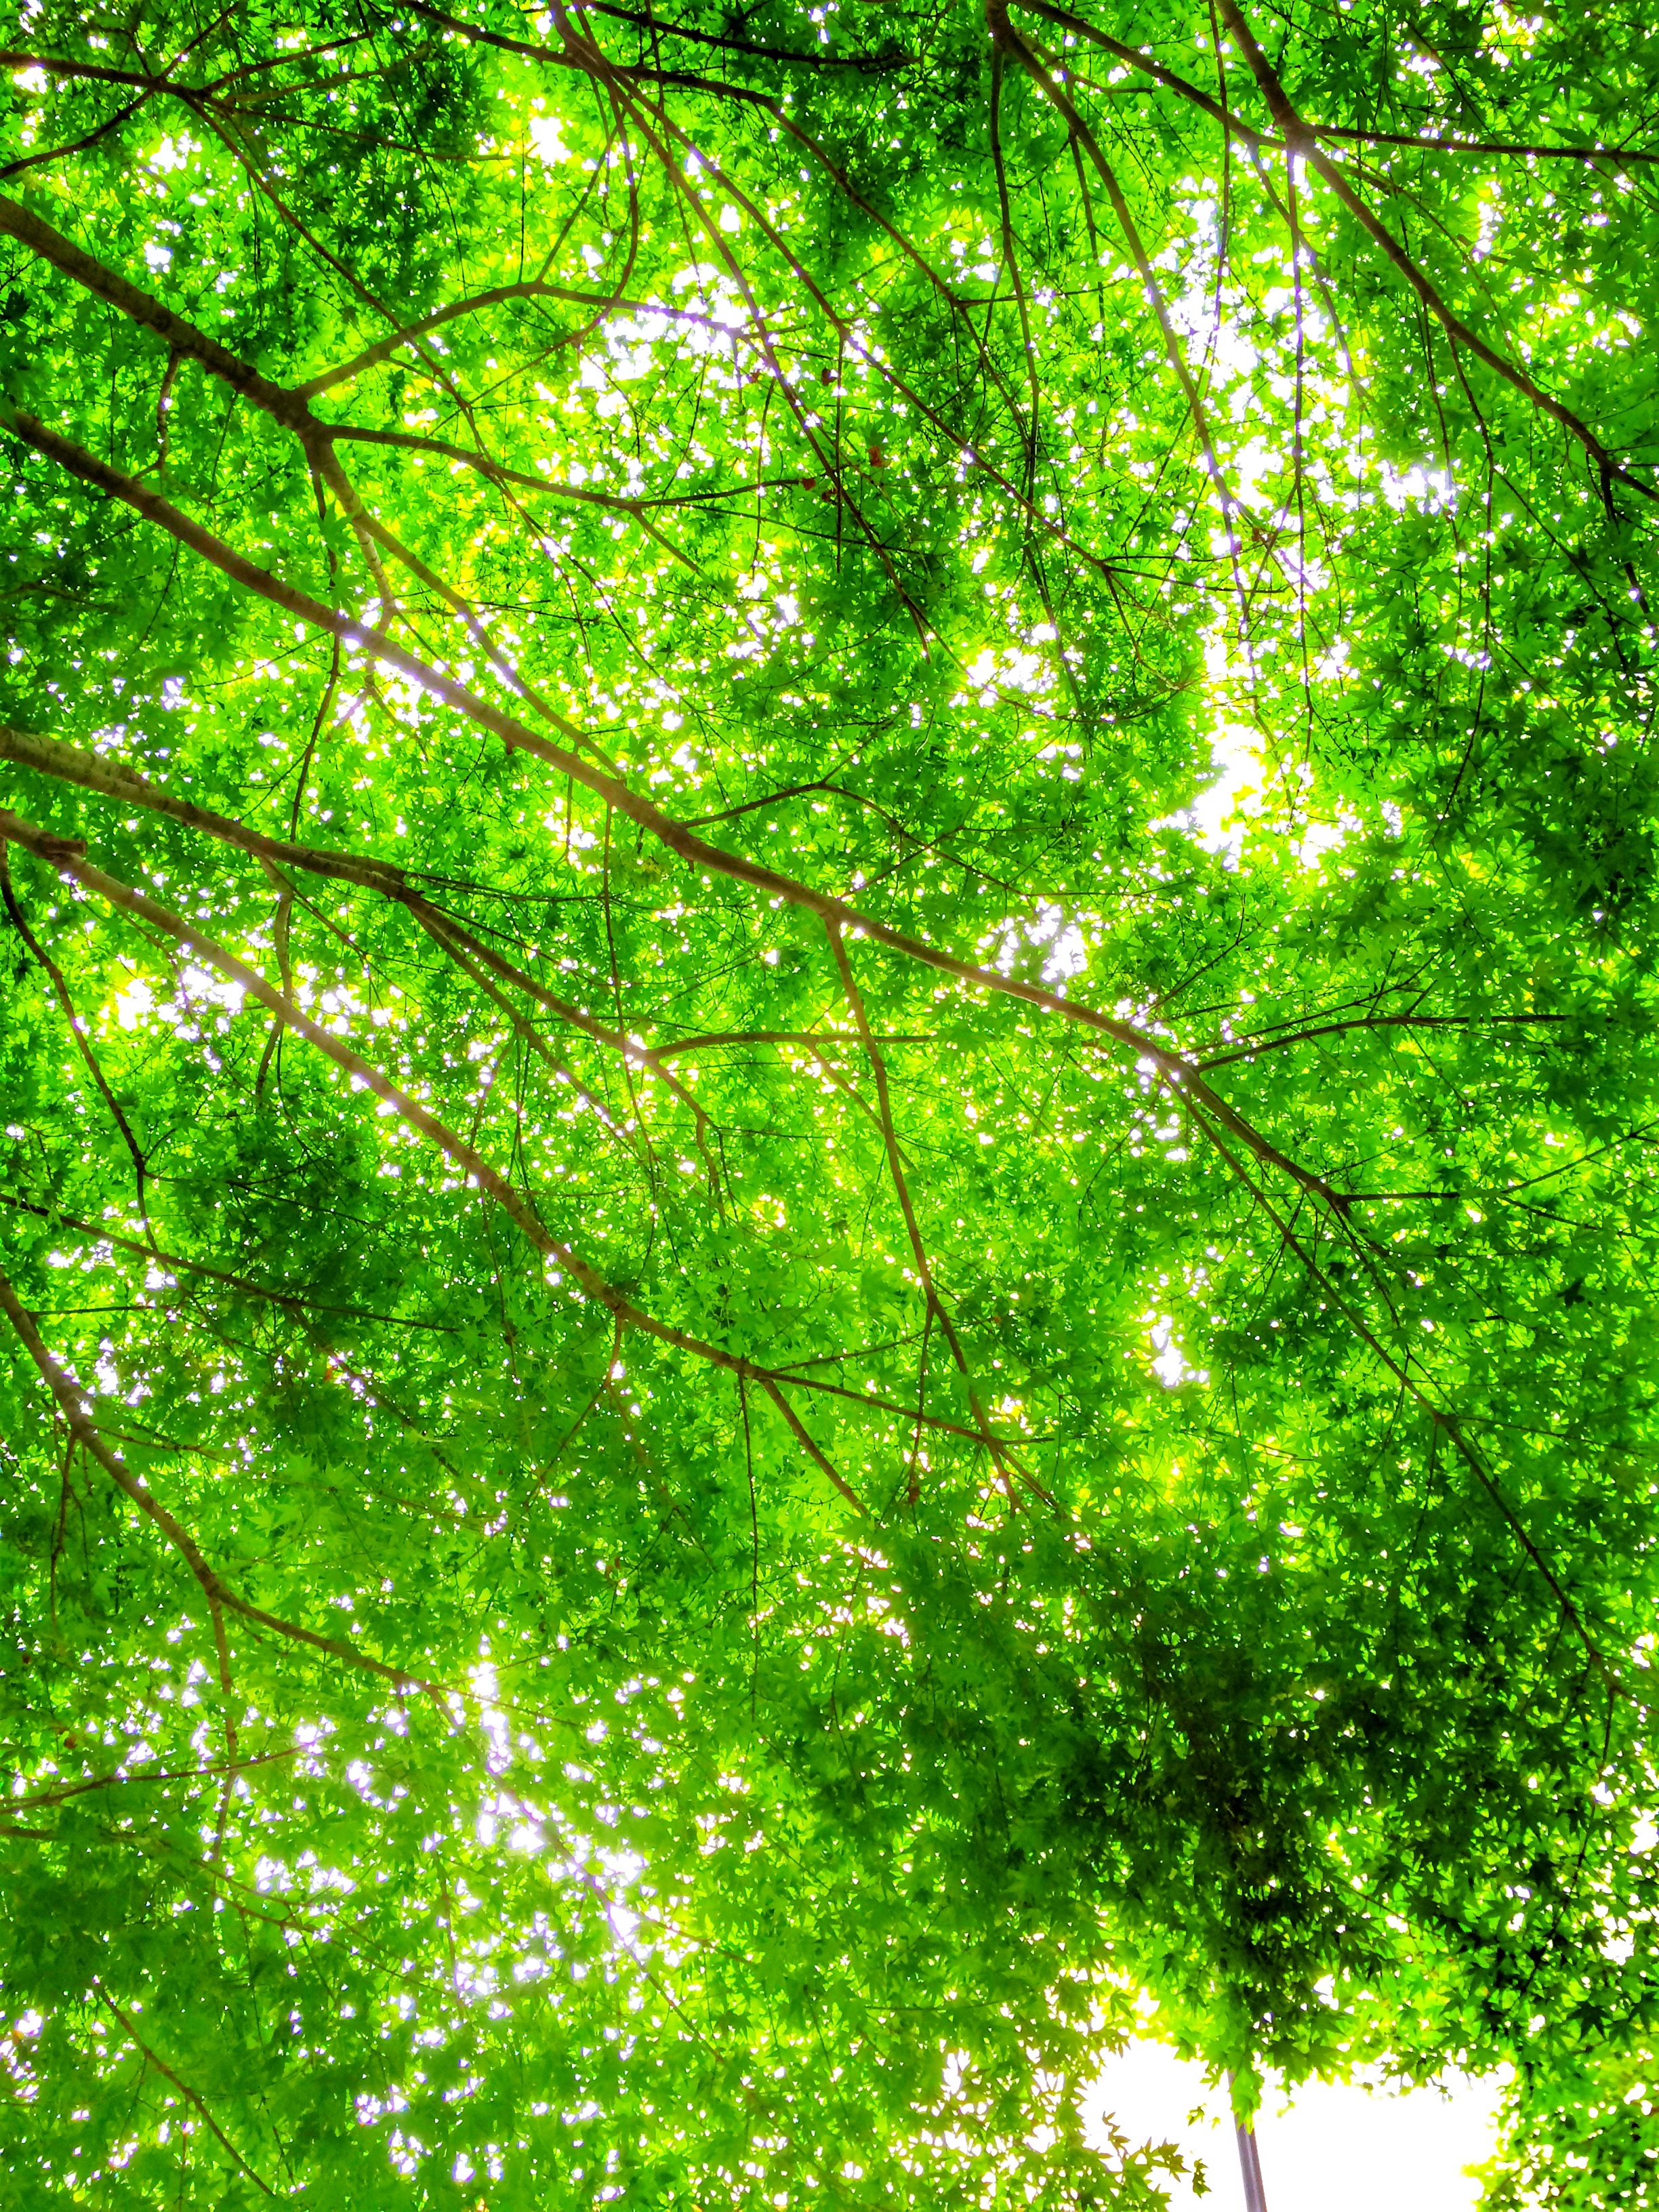
tree, forest, branch, plant, sunlight, leaf, flower, green, jungle, vegetation, deciduous, woodland, habitat, natural environment, woody plant, land plant